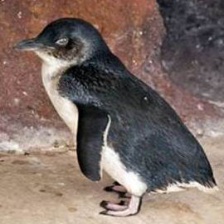
Species: FAIRY PENGUIN
Scientific name: EUDYPTULA MINOR
ImageNet parent category: king_penguin